Apollo 10½: A Space Age Childhood

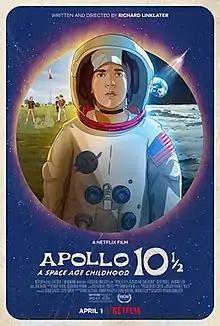
Release poster

Apollo 10½: A Space Age Childhood is a 2022 American animated coming of age comedy-drama film set during the events preceding the Apollo 11 Moon landing, loosely based on the childhood of writer, director, and producer Richard Linklater. It presents a fictional tale of a fourth-grader who becomes the first person to land on the Moon and stars Glen Powell, Jack Black, Zachary Levi, and Josh Wiggins.